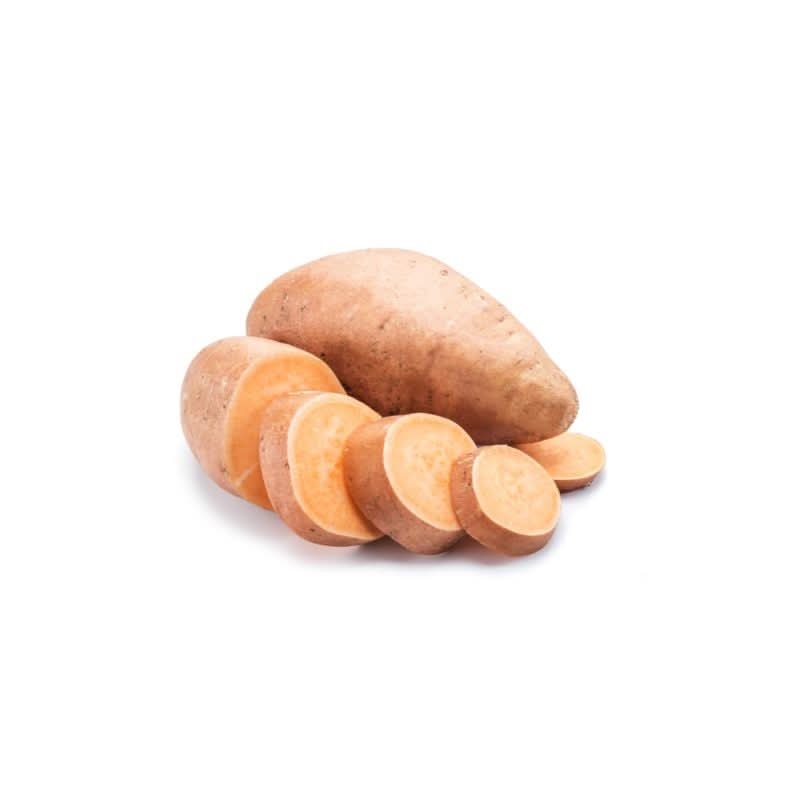
American Sweet Potato (appx. 2 pieces) per Kg
Sweet potatoes are like nature's candy! These vibrant orange tubers are a delicious and nutritious treat. With their sweet and slightly earthy flavor, they bring a burst of goodness to your plate. Whether baked, mashed, roasted, or turned into fries, sweet potatoes are a versatile delight. Packed with vitamins, fiber, and antioxidants, they not only satisfy your taste buds but also contribute to your well-being. From savory dishes to decadent desserts, the American sweet potato adds a touch of sweetness to every culinary adventure.
Brand: Zucchini Greengrocers LTD
Category: Food, Beverages & Tobacco > Food Items > Fruits & Vegetables > Fresh & Frozen Vegetables > Sweet Potatoes